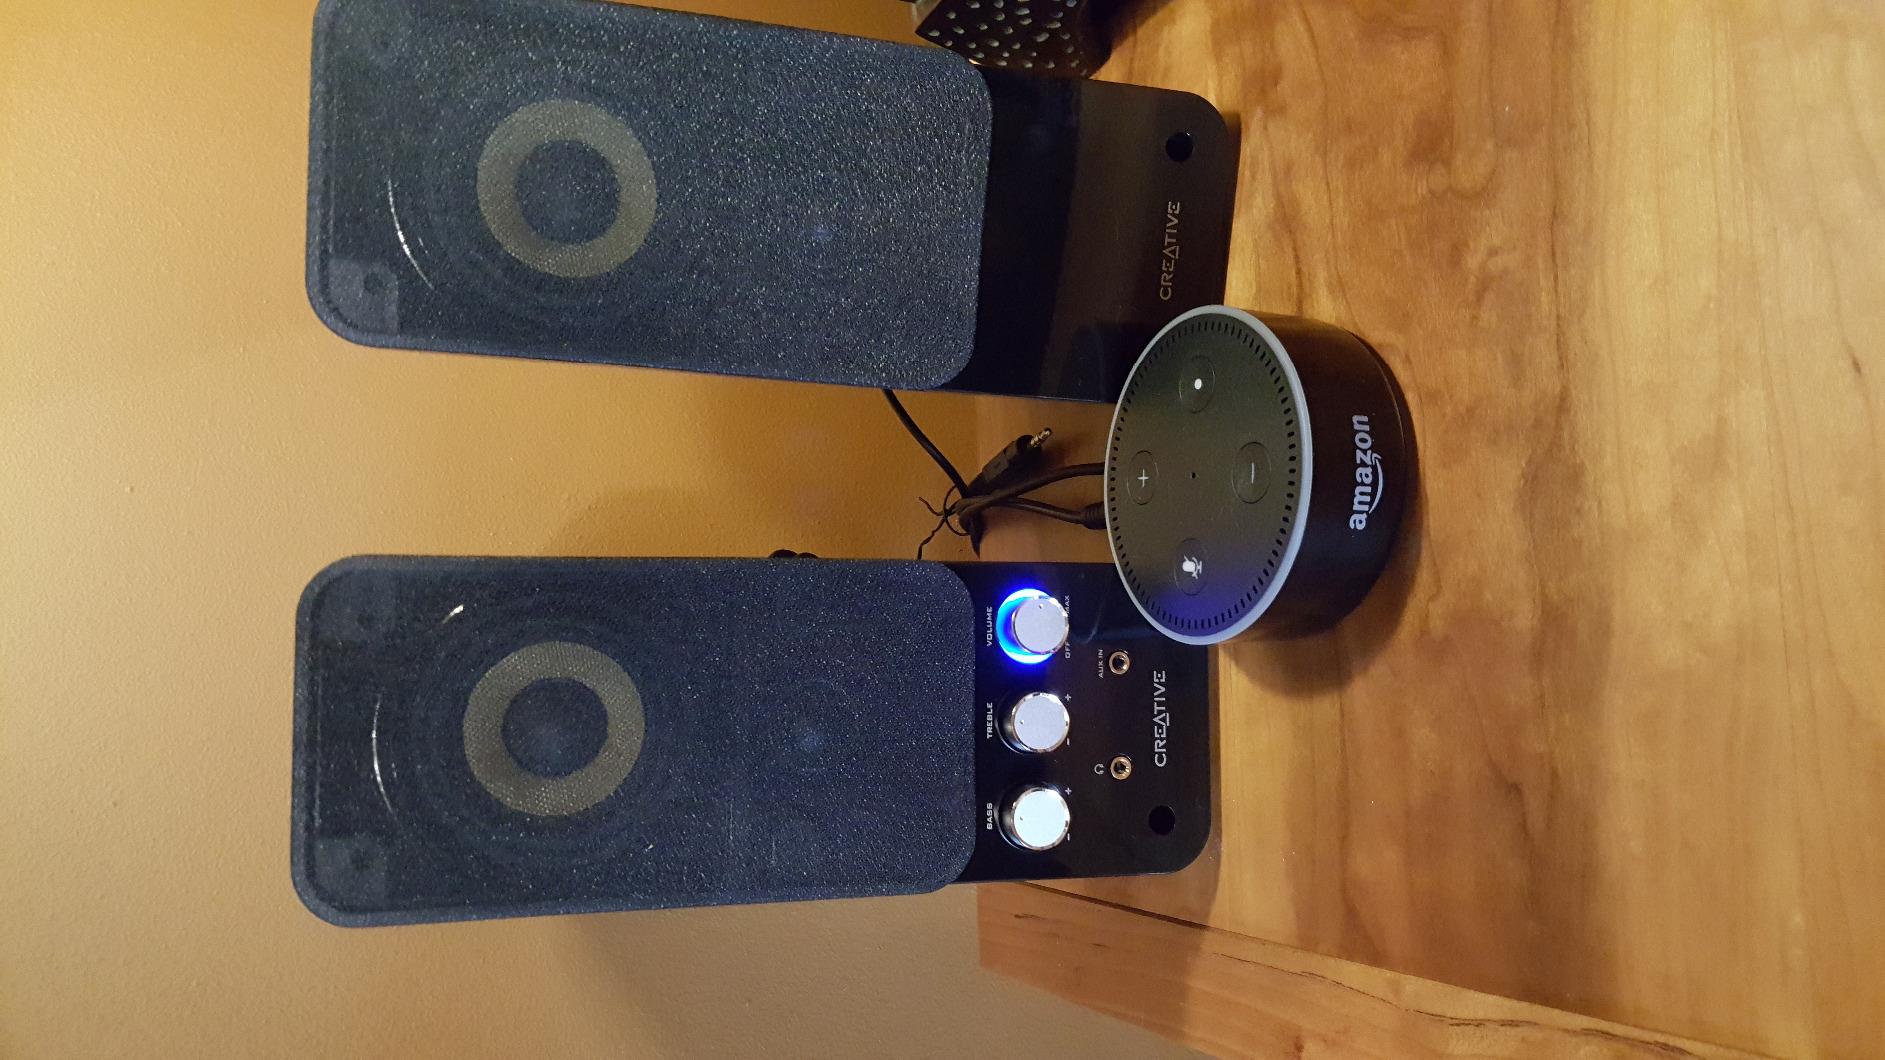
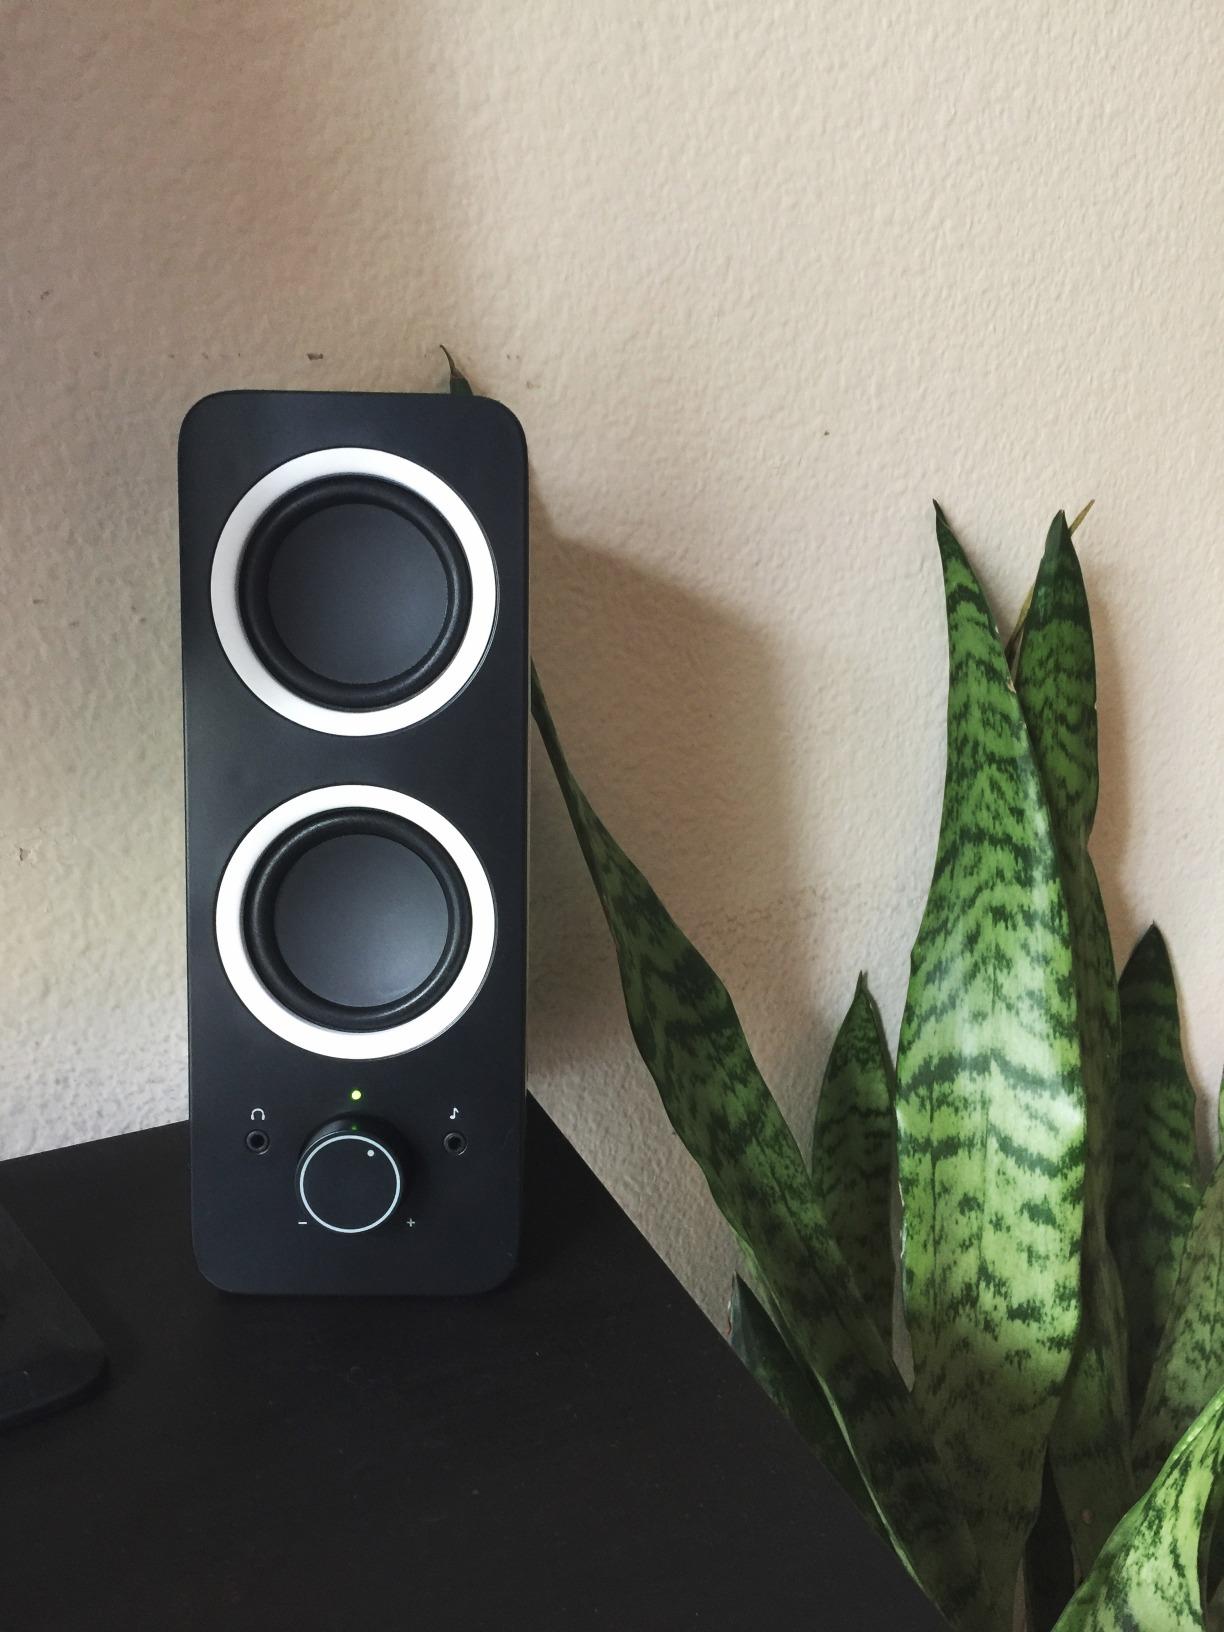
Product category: speaker
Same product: no